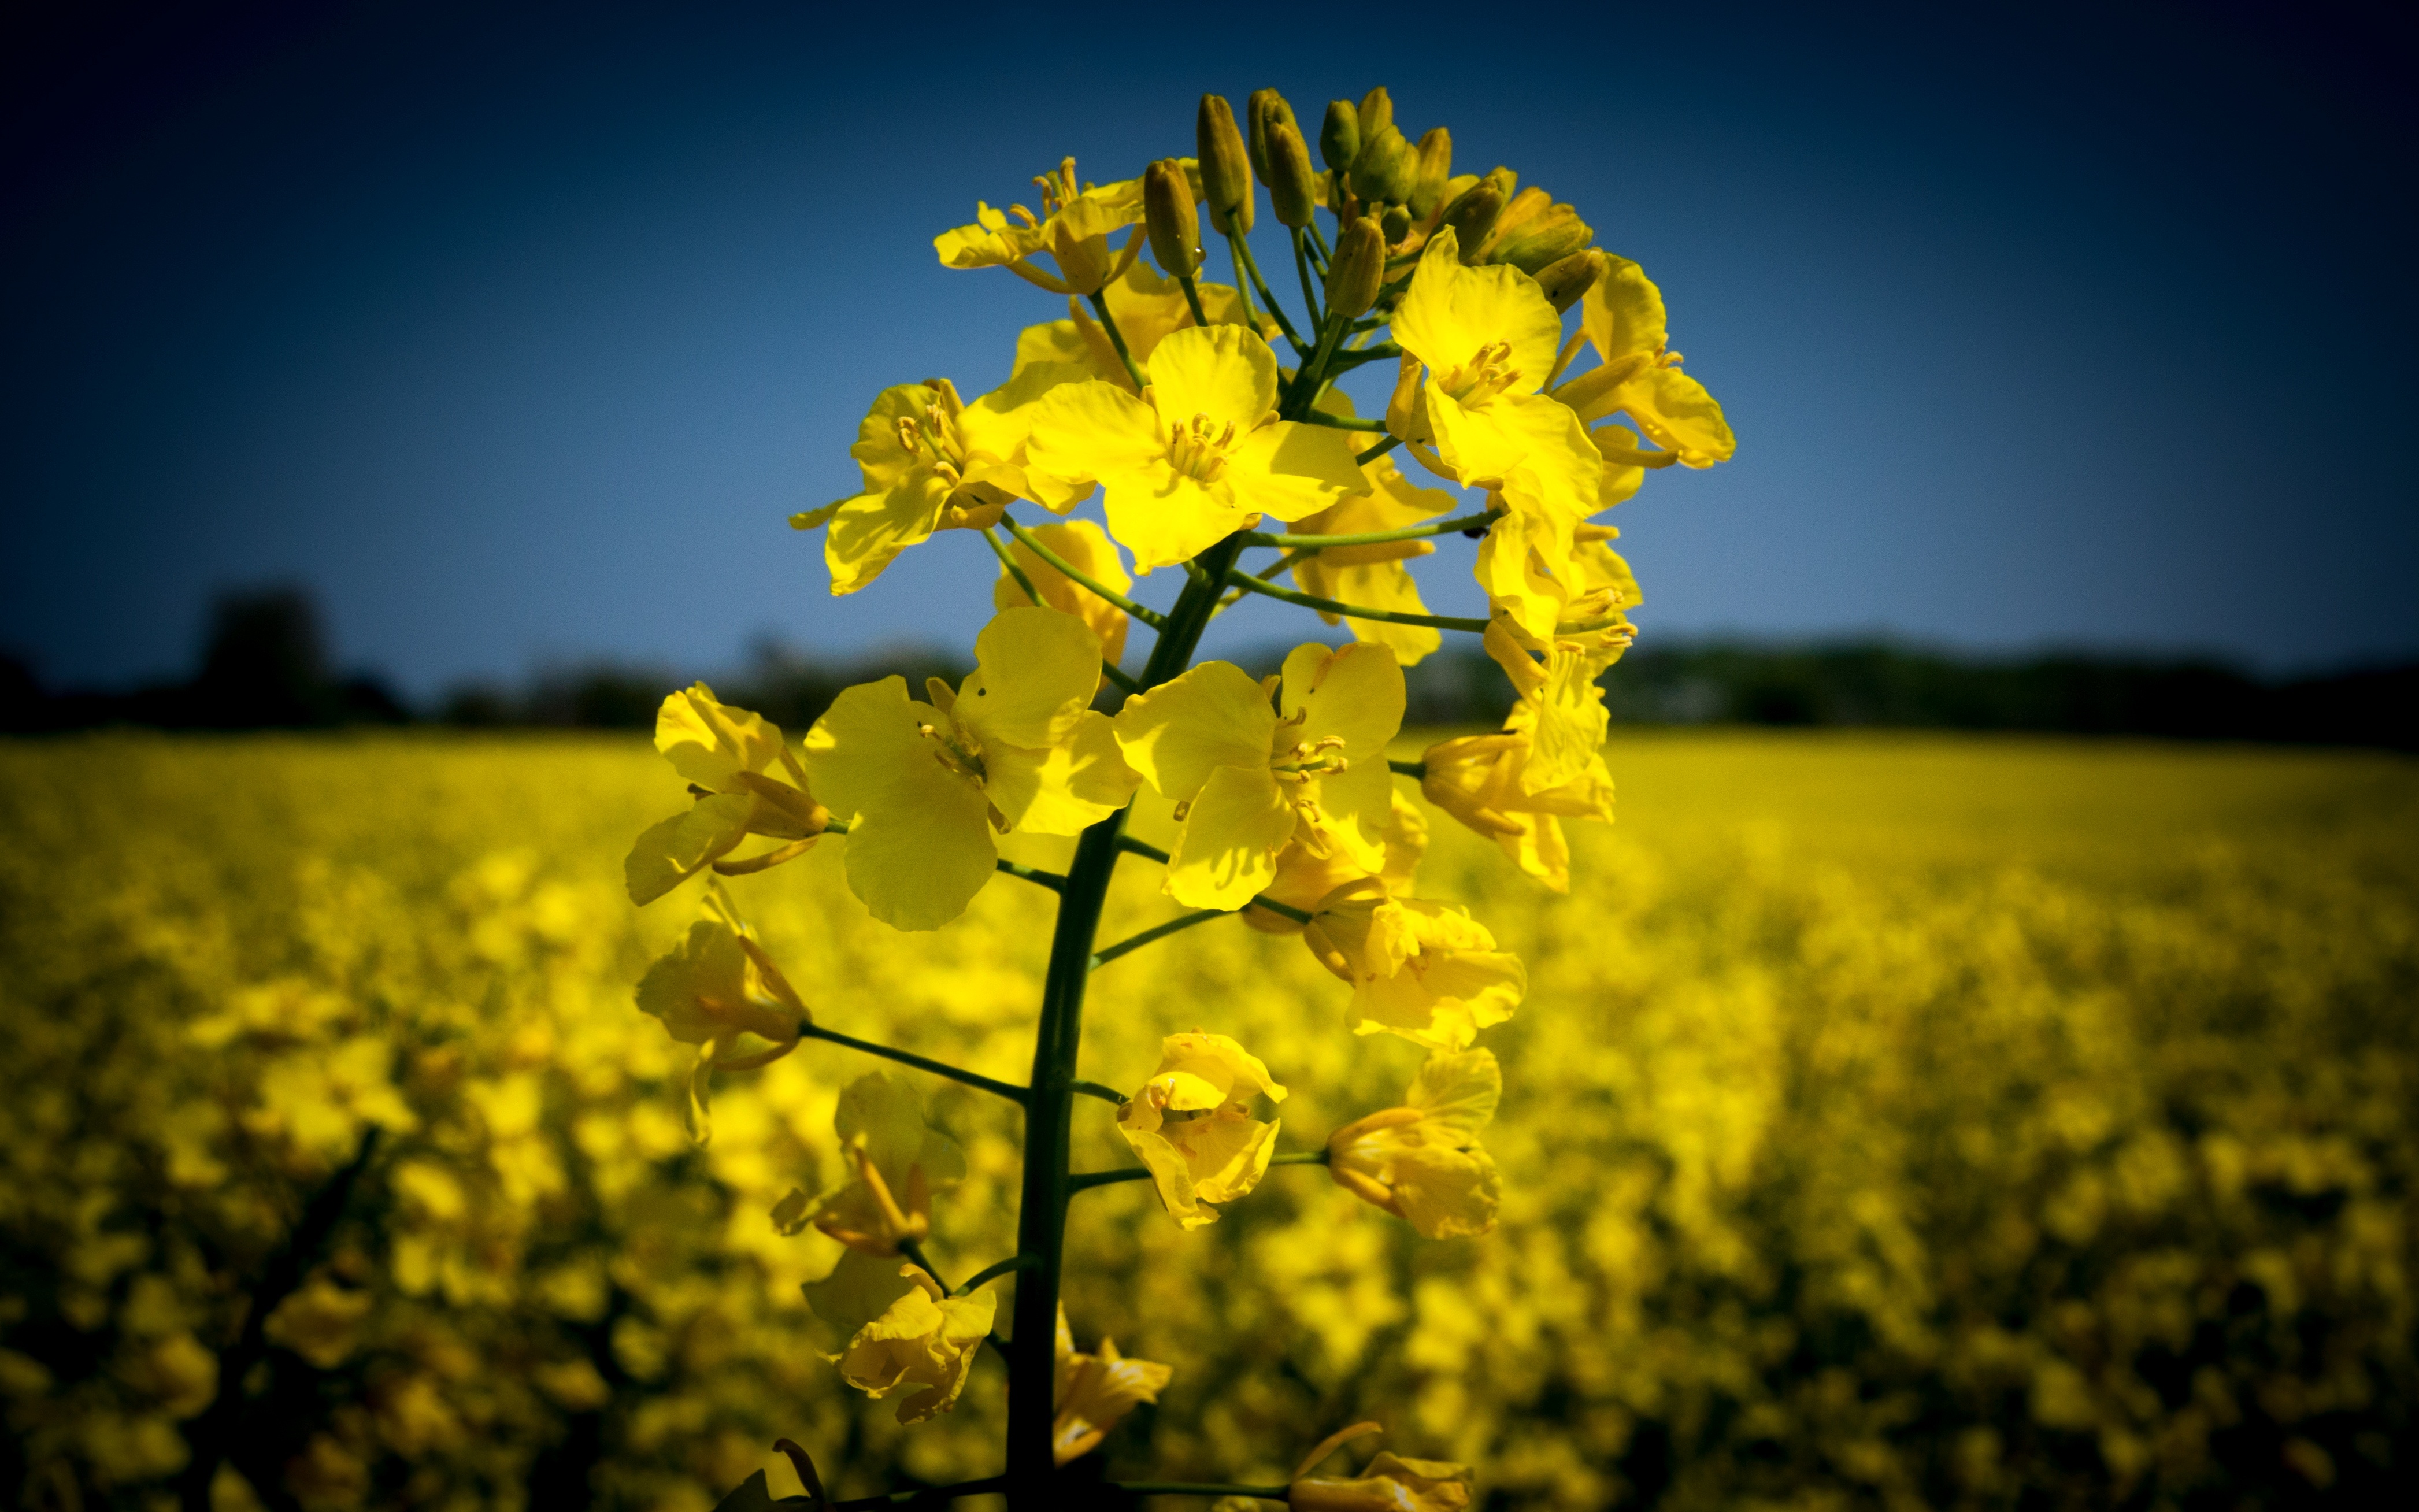
tree, water, nature, outdoor, plant, sky, field, sunlight, flower, food, produce, vegetable, crop, yellow, agriculture, rapeseed, flowers, denmark, mark, canola, idyll, brassica, macro photography, rural area, oilseed rape, flowering plant, maidenhair tree, kolding, canola field, grass family, computer wallpaper, land plant, mustard plant, mustard and cabbage family